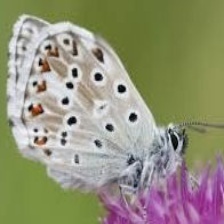
Species: CHALK HILL BLUE
Butterfly family (ImageNet category): lycaenid_butterfly